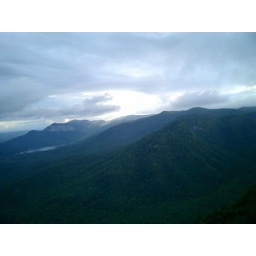
table rock in the background